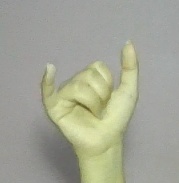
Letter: ya